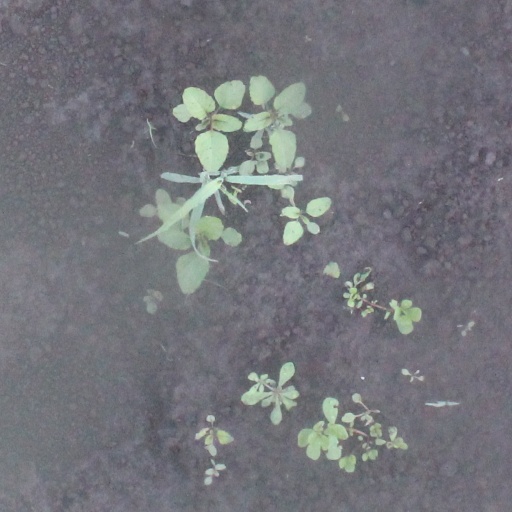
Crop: soybean